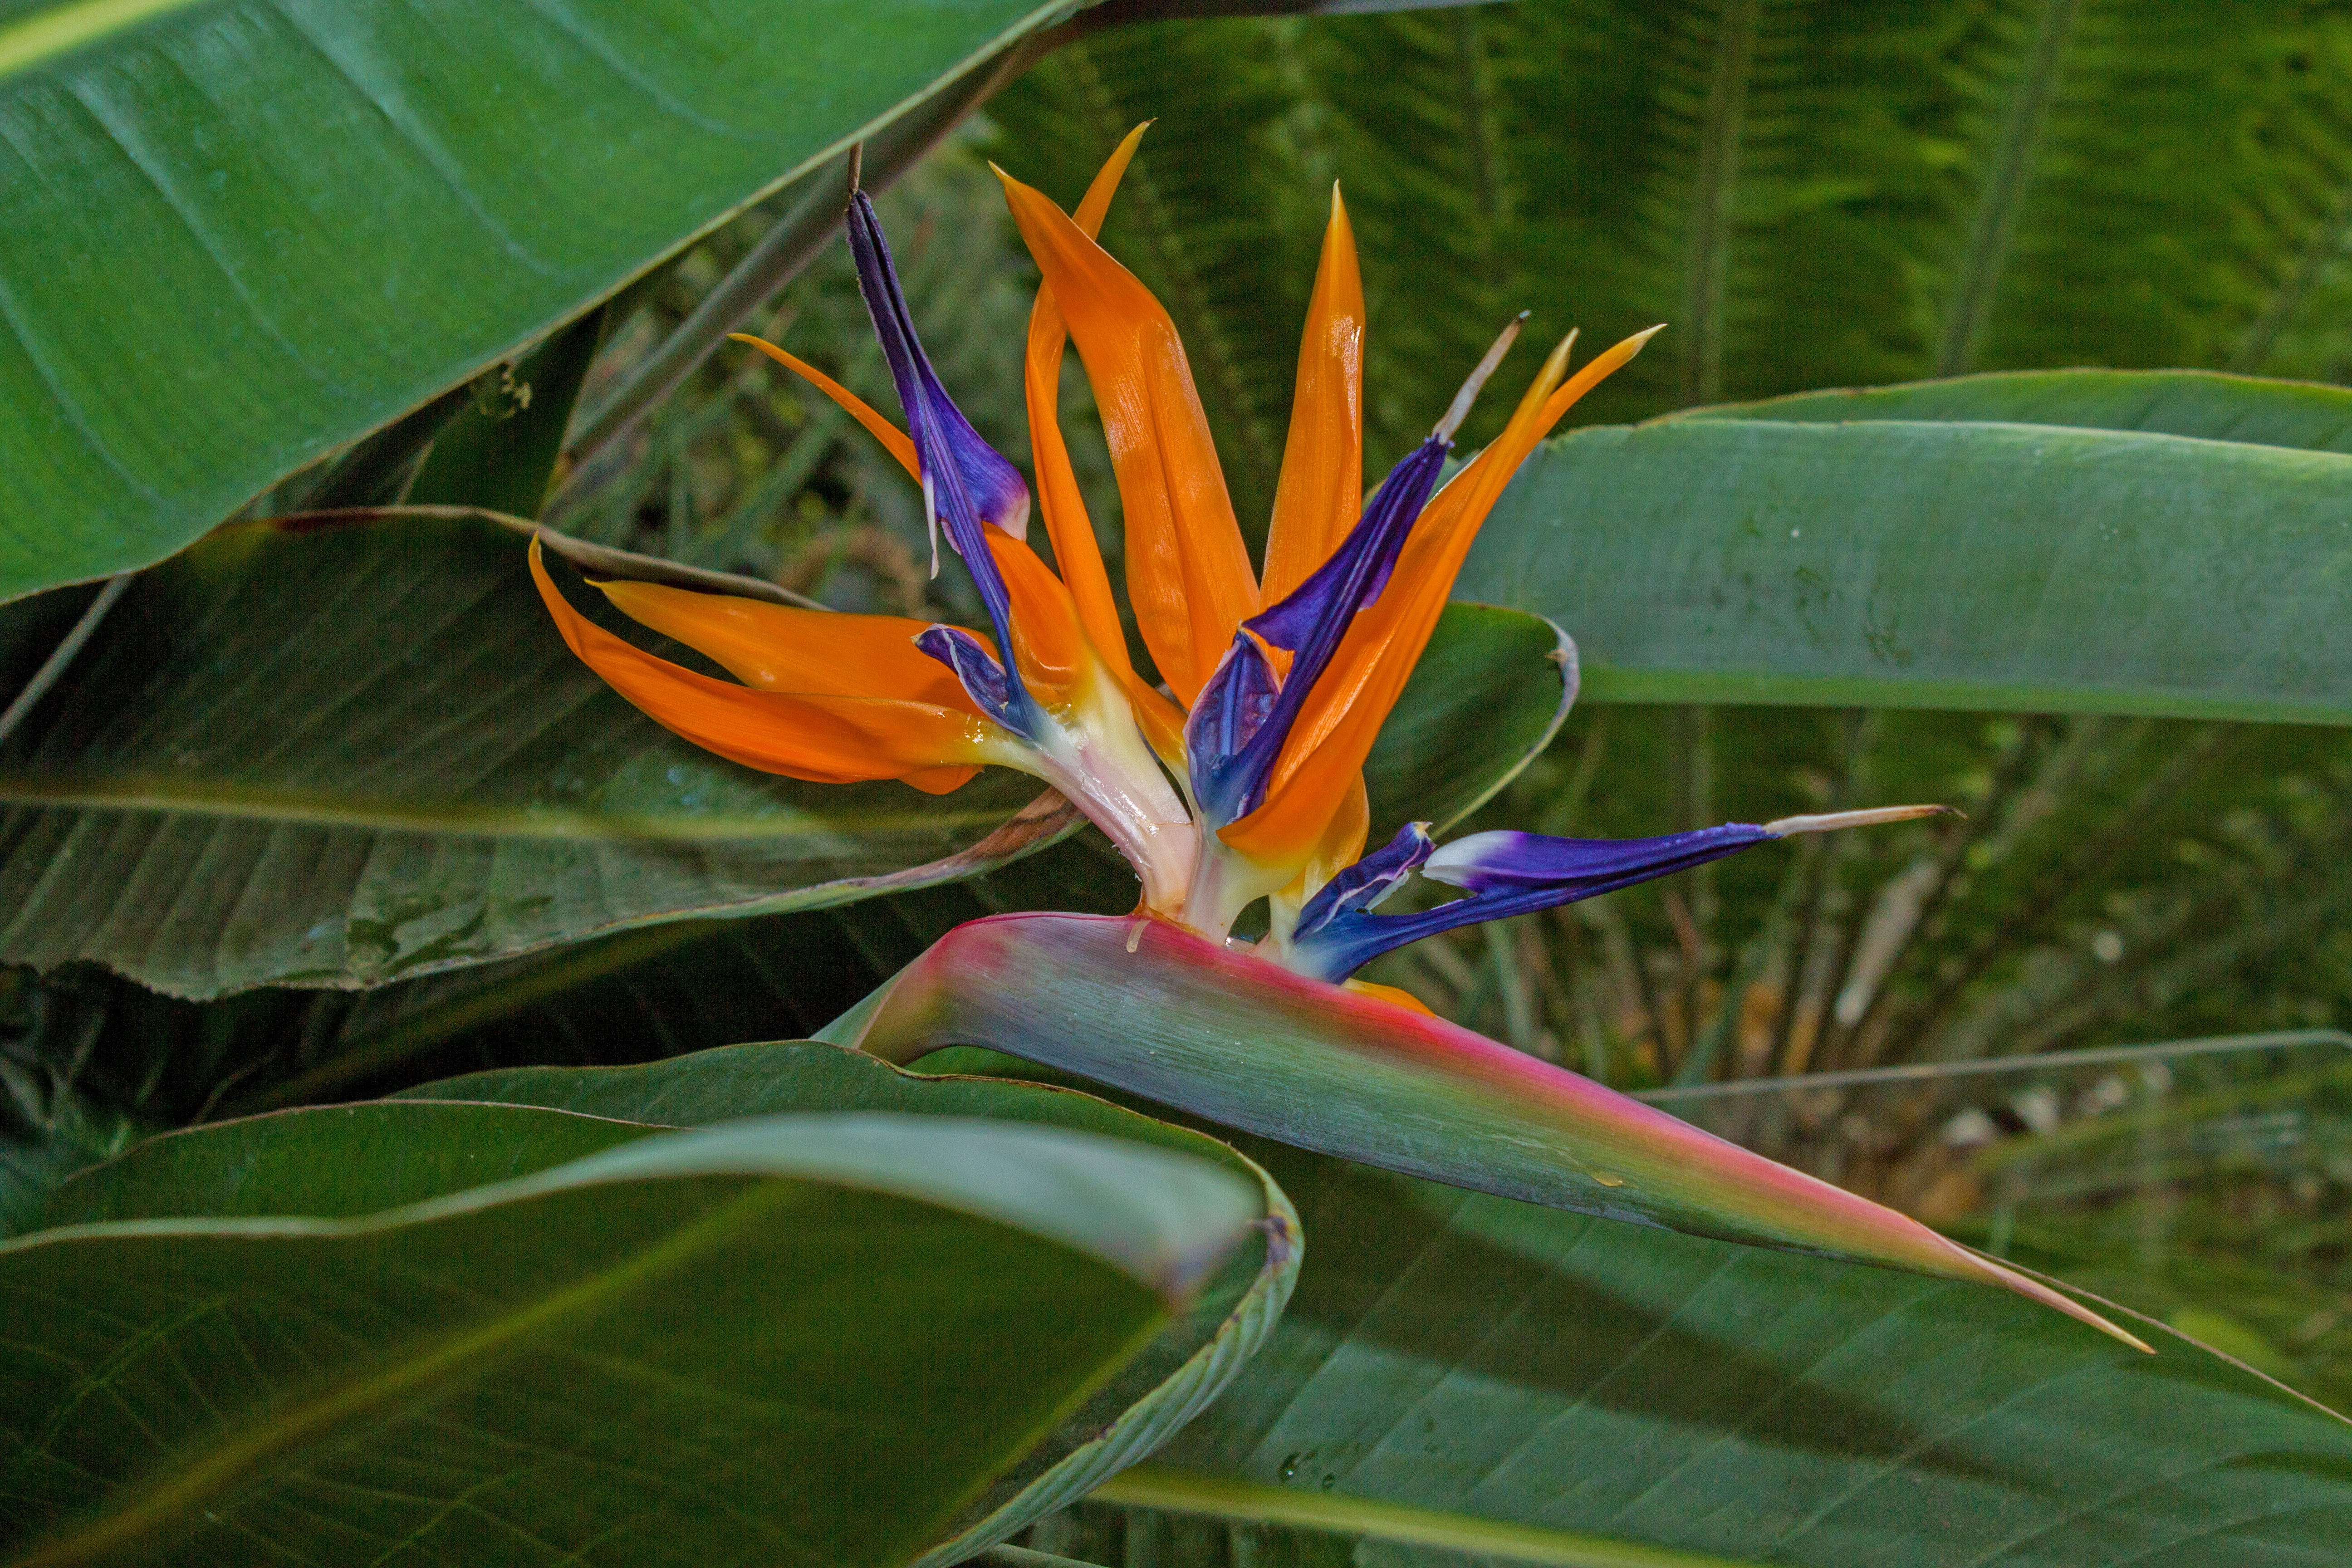
nature, blossom, plant, leaf, flower, bloom, summer, green, jungle, botany, colorful, flora, fauna, rainforest, exotic, tropics, heliconia, macro photography, bird of paradise flower